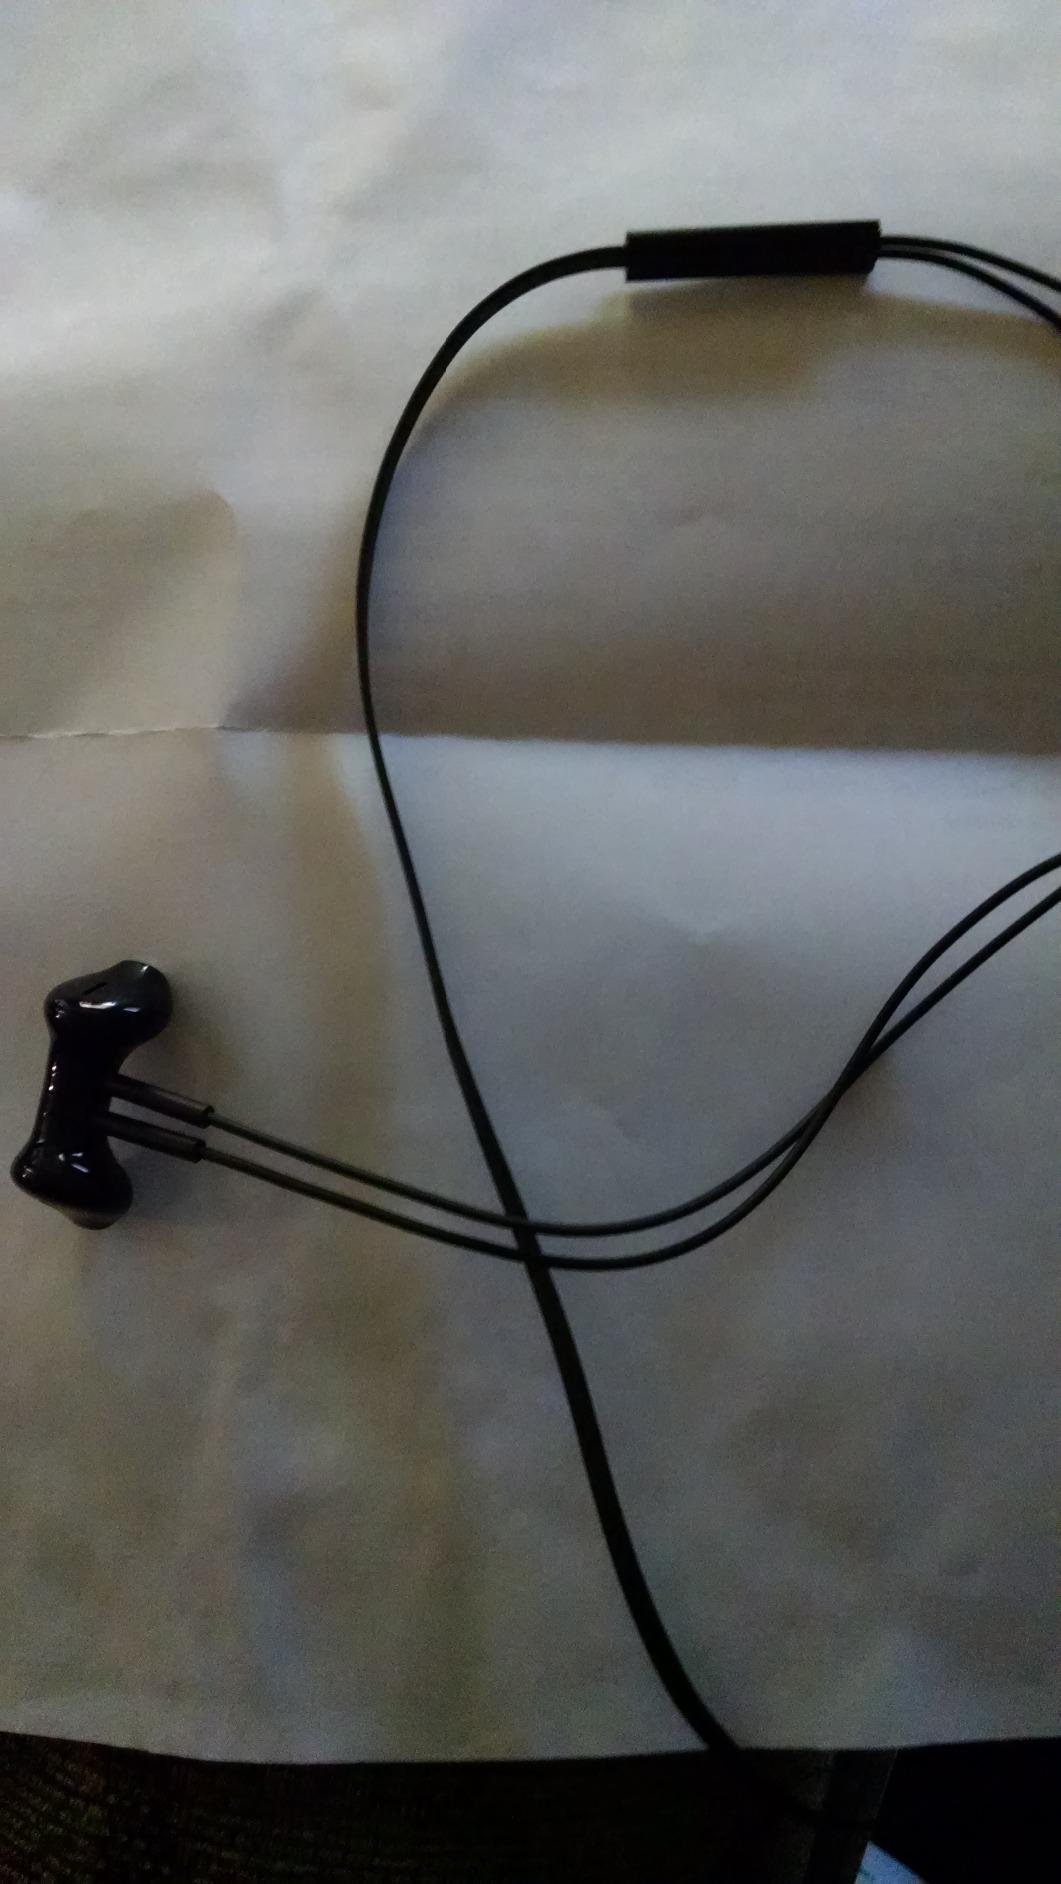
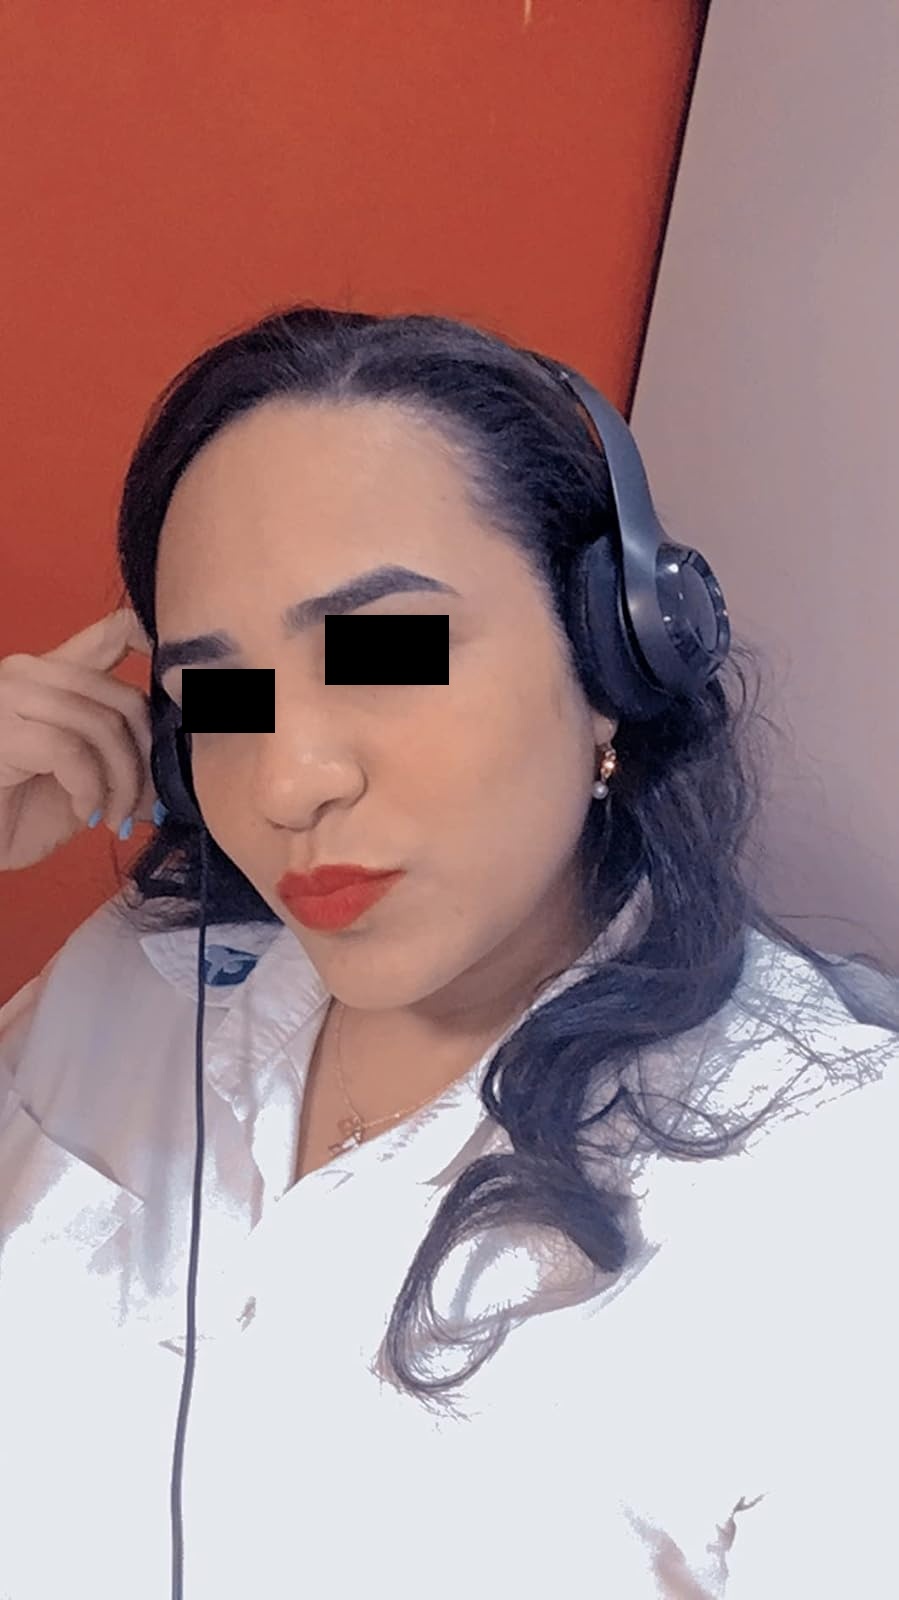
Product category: headphones
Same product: no